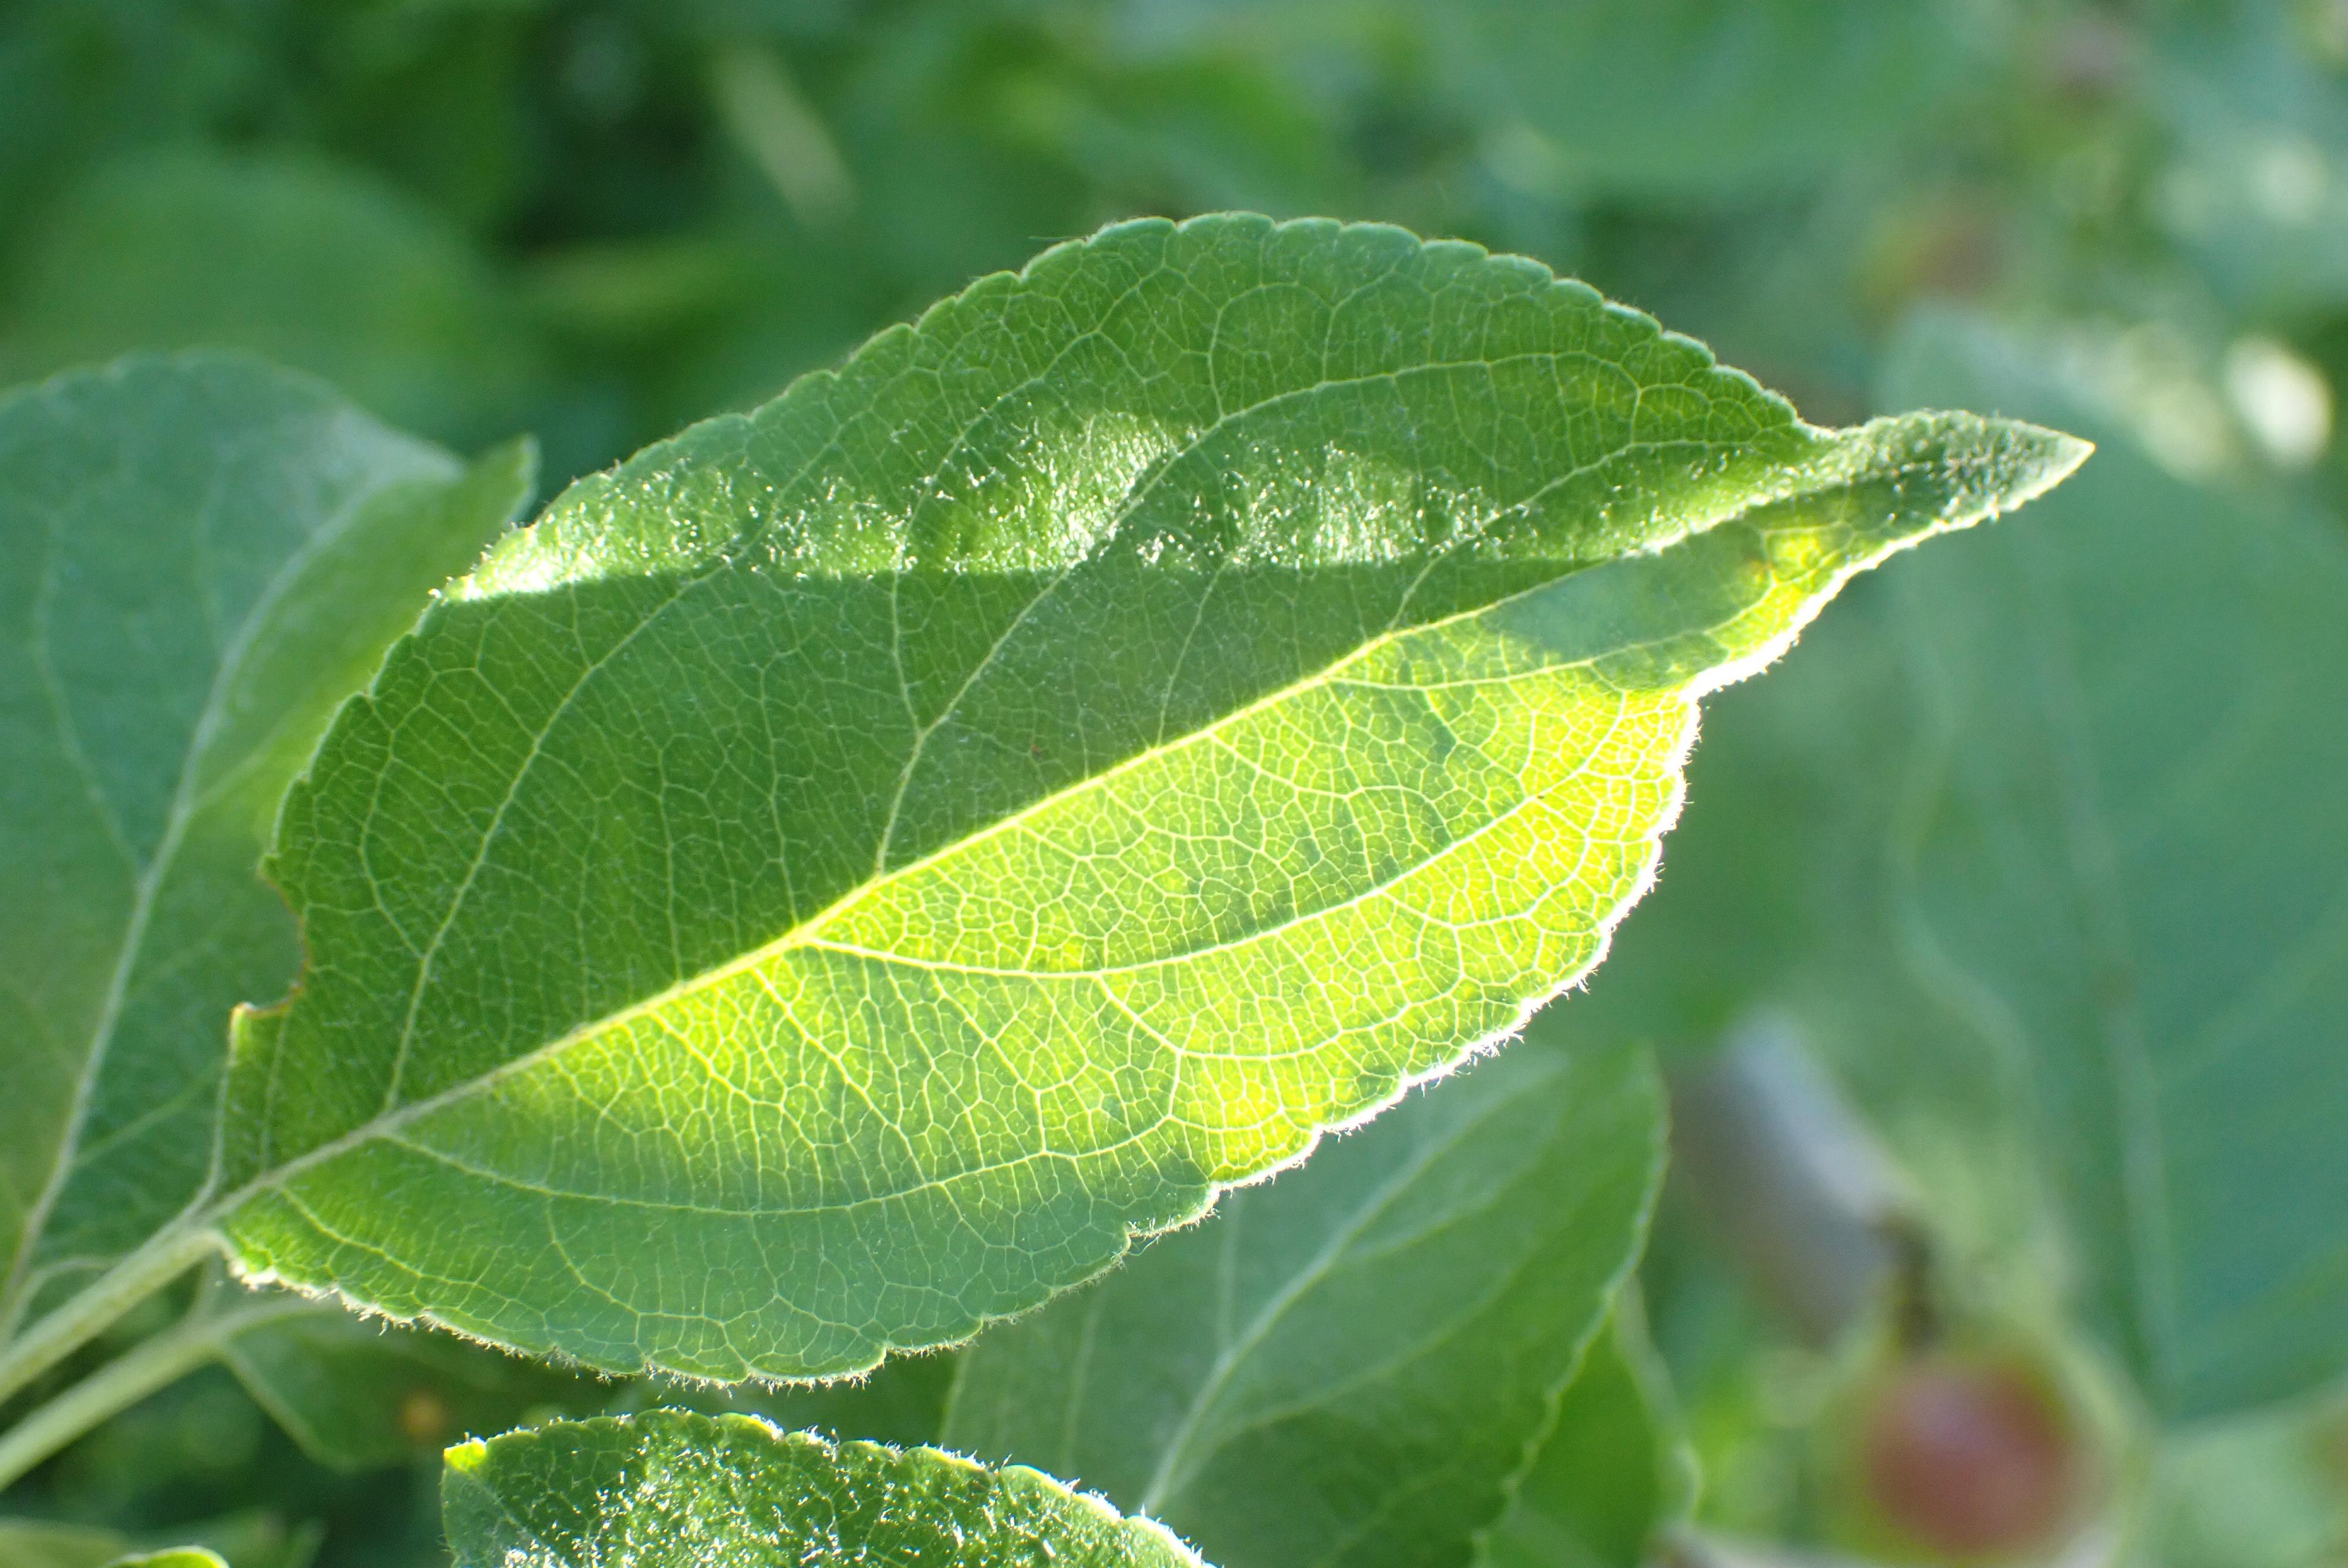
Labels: healthy